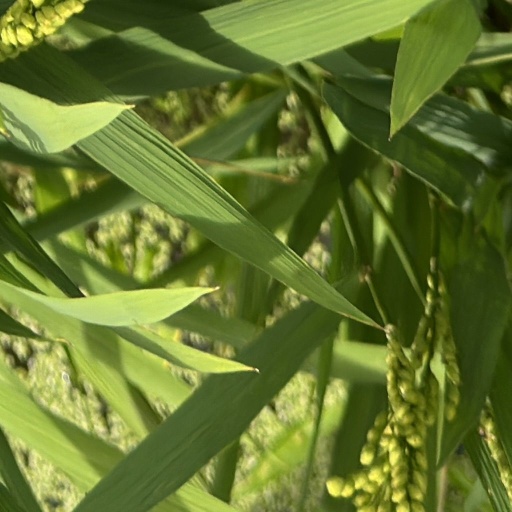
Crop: rice